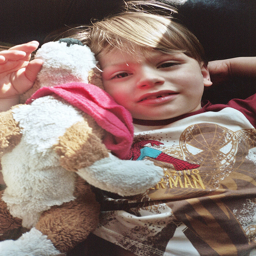
A young child laying in bed holding a teddy bear.
A boy is holding his stuffed toy in his hand.
A small kid posing with a stuffed animal.
A child looks at the camera holding a stuffed animal.
A small boy holding a stuffed animal in his arm.